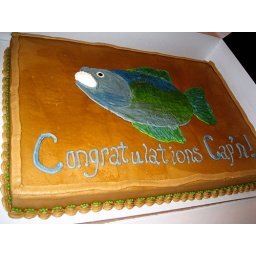
12x18 wedding white cake, buttercreamCustomer requested a fish with a golf ball in it's mouth...my best effort....